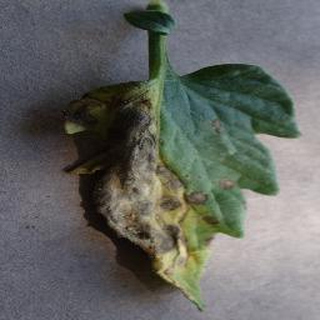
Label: tomato_early_blight